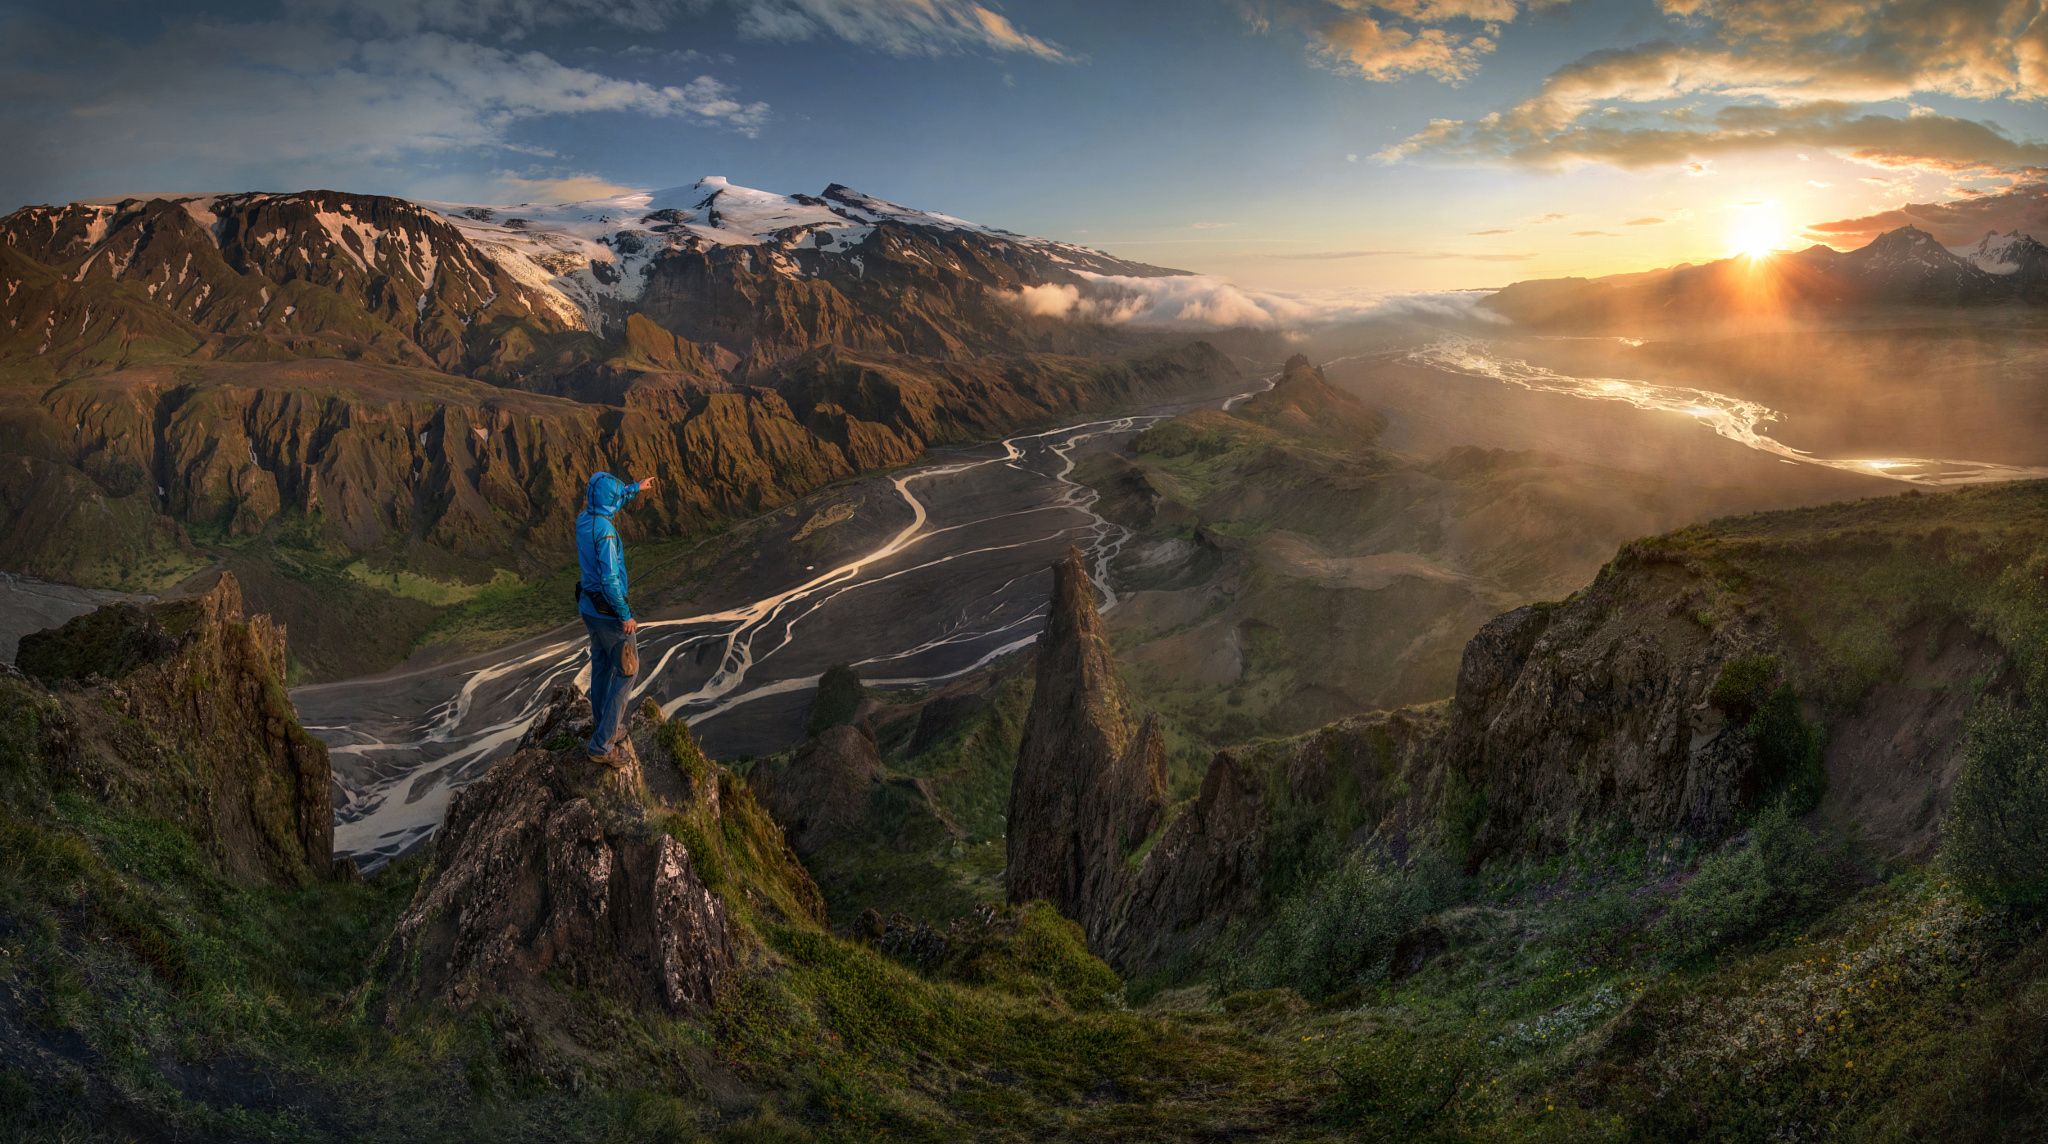
sky, highland, mountainous landforms, mountain, mountain range, wilderness, mountain pass, mount scenery, valley, ridge, geological phenomenon, hill, morning, fell, hill station, terrain, sunlight, national park, landscape, escarpment, cloud, alps, dawn, panorama, computer wallpaper, plateau, badlands, tree, elevation